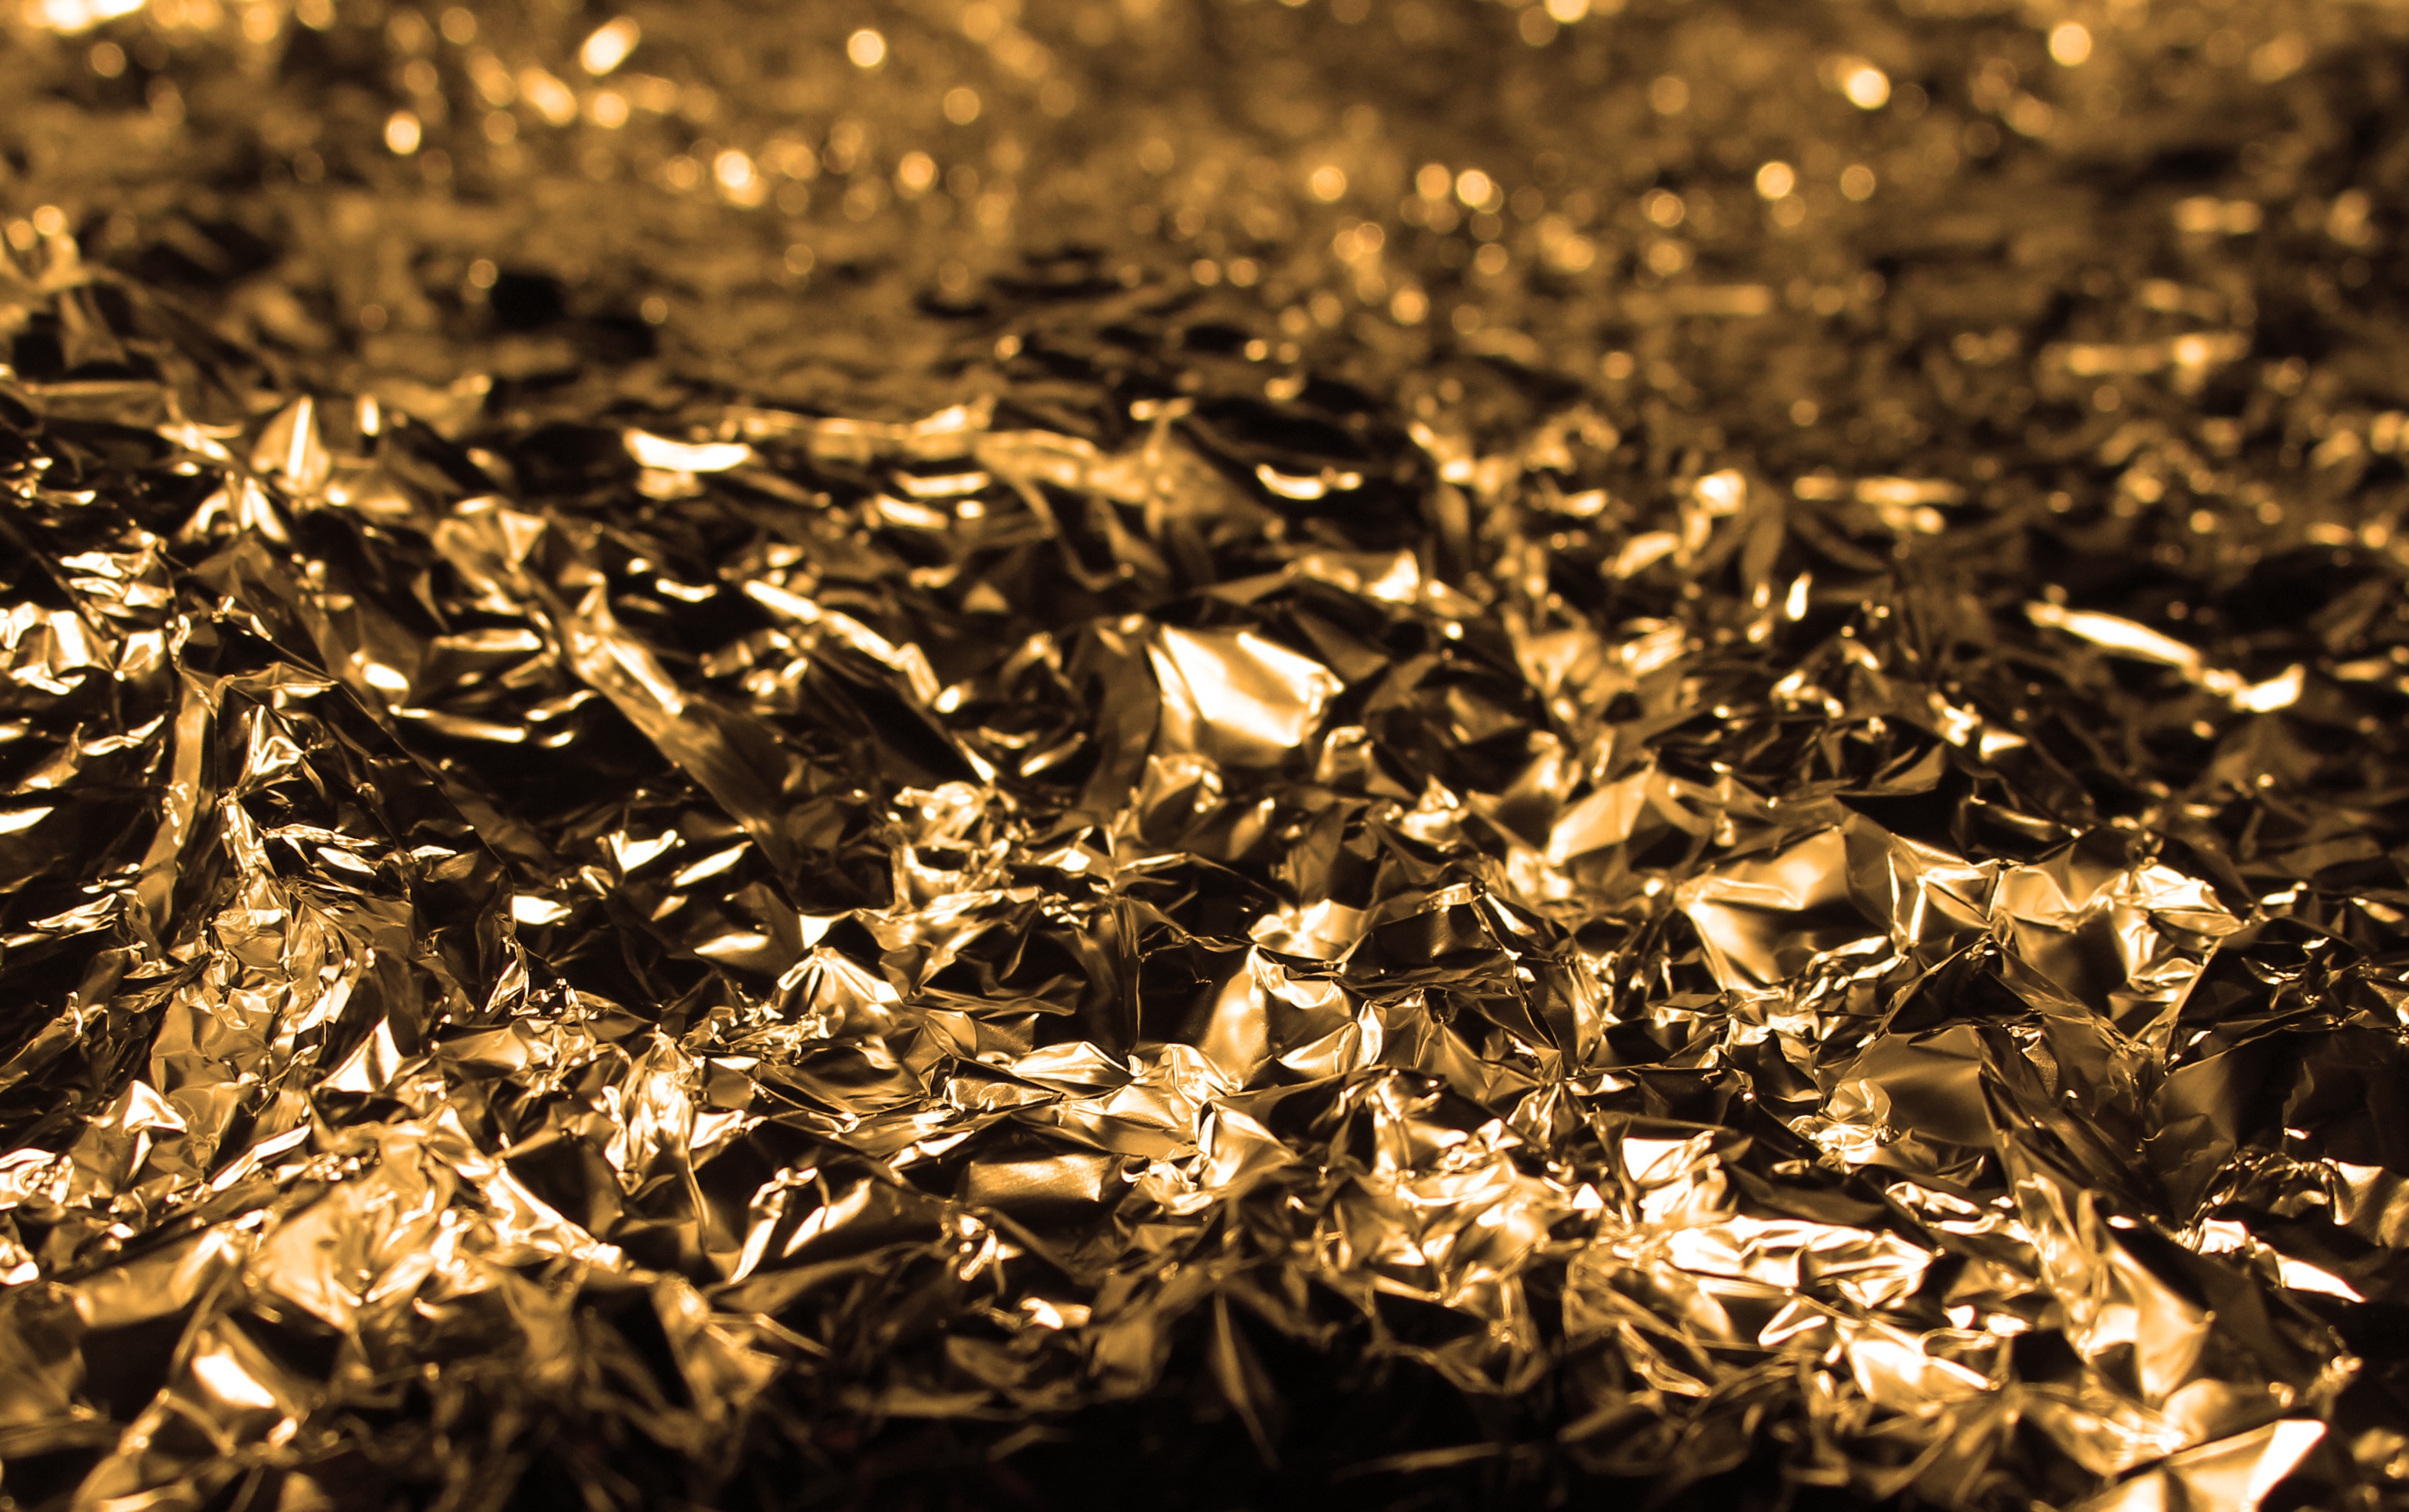
photography, sunlight, leaf, flower, golden, crop, macro, metal, soil, close up, background, gold, foil, elegance, glossy, scrap, macro photography